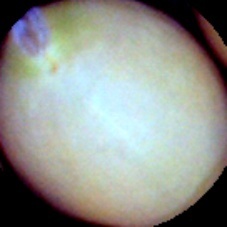
Label: Immature